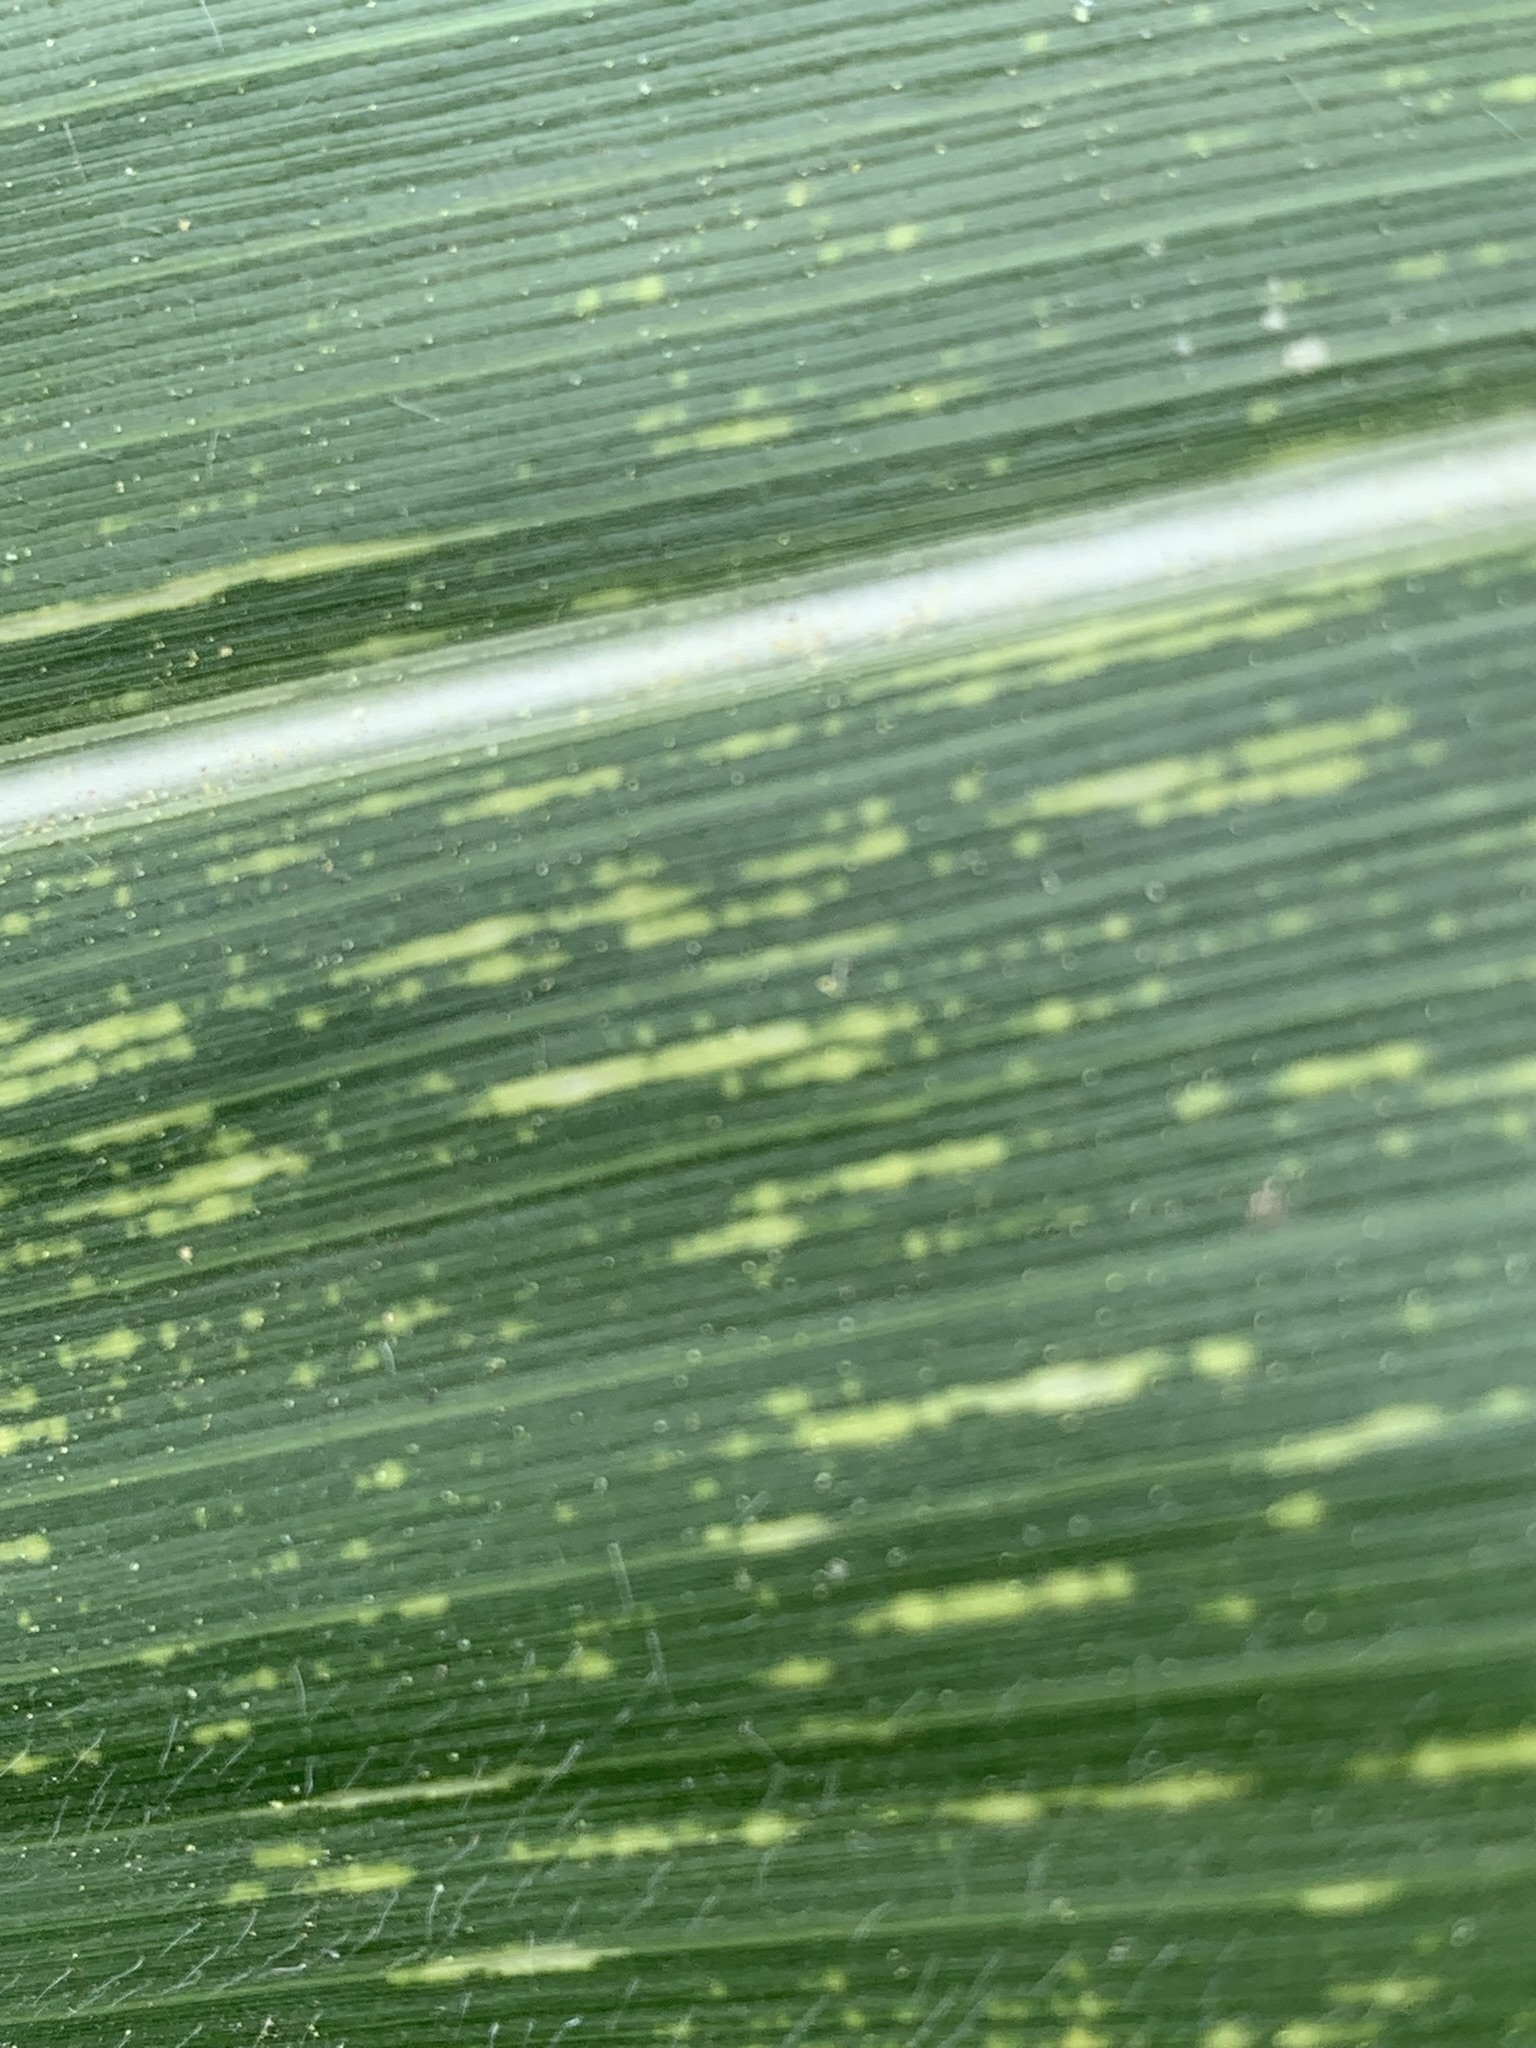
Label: MSV